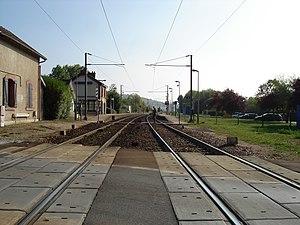
Gare de Mareil-sur-Mauldre (78)
La gare de Mareil-sur-Mauldre est une gare ferroviaire française de la ligne de Plaisir - Grignon à Épône - Mézières, située sur le territoire de la commune de Mareil-sur-Mauldre, dans le département des Yvelines, en région Île-de-France.